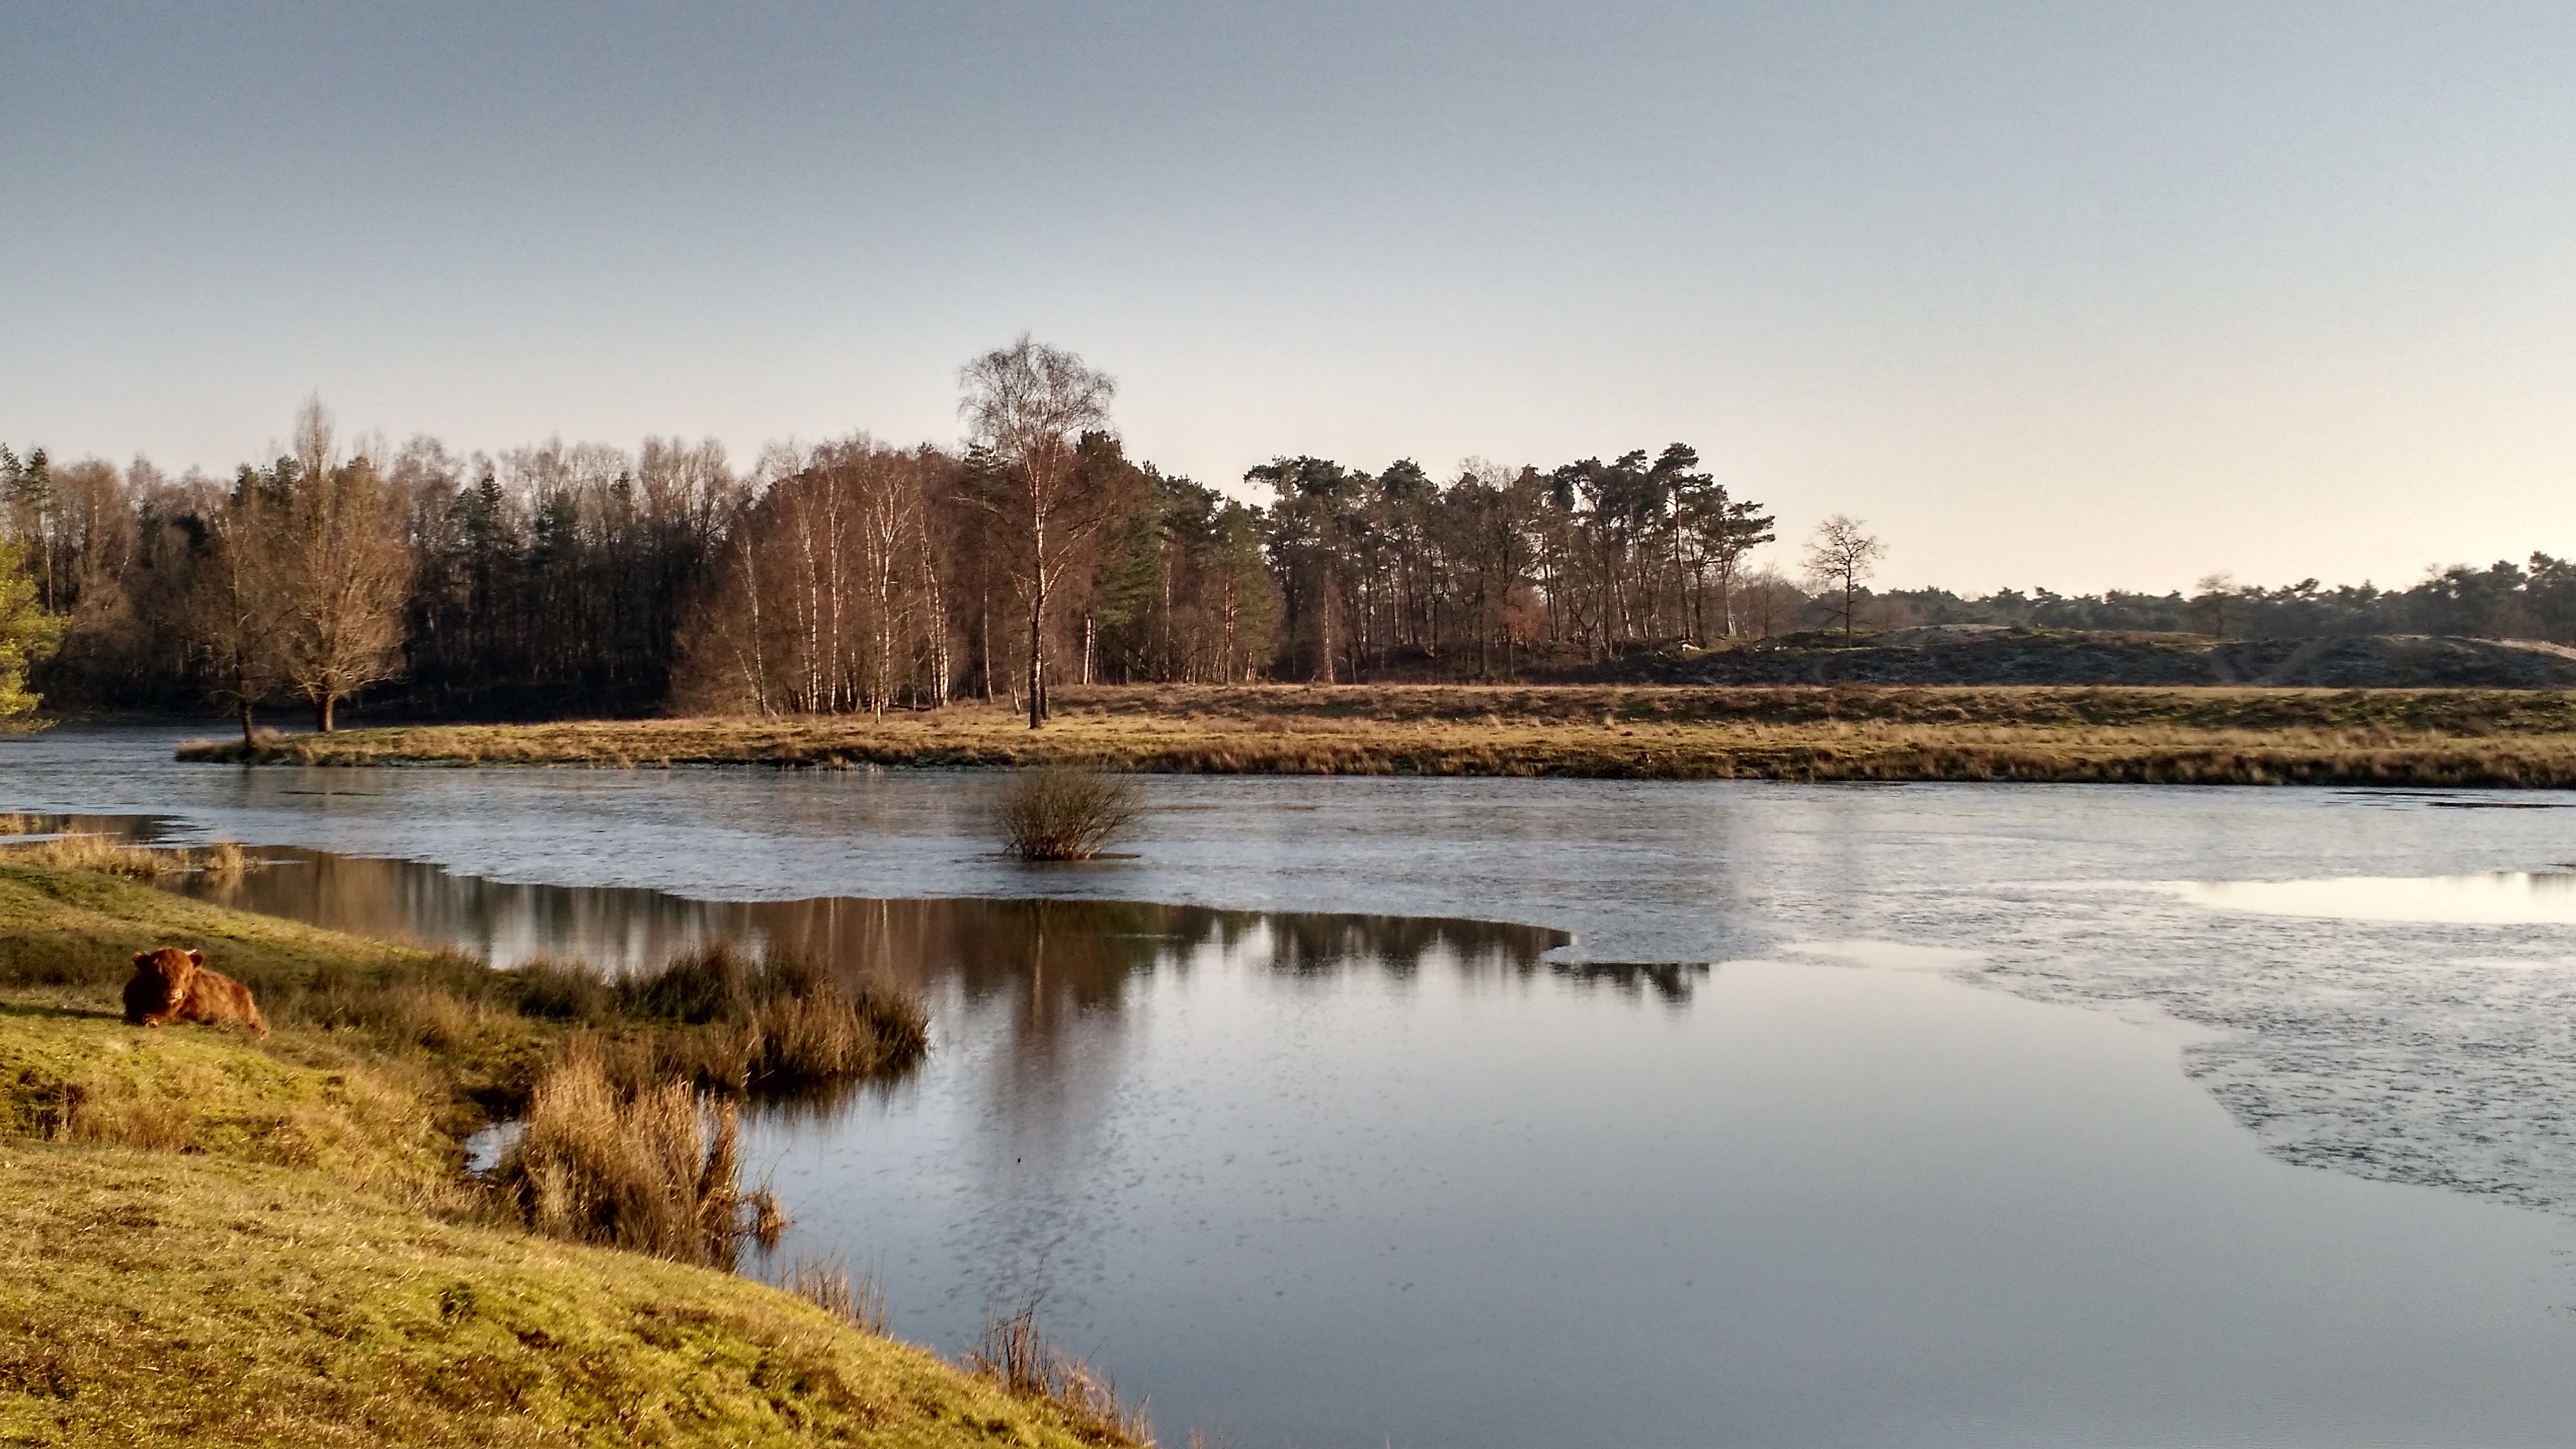
landscape, tree, water, nature, marsh, wilderness, winter, morning, lake, river, pond, reflection, autumn, reservoir, season, body of water, wetland, loch, atmospheric phenomenon